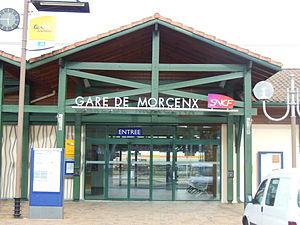
Gare de Morcenx, dans le département français des Landes
La gare de Morcenx est une gare ferroviaire française, située à proximité du centre-ville de Morcenx, dans le département des Landes en région Nouvelle-Aquitaine.